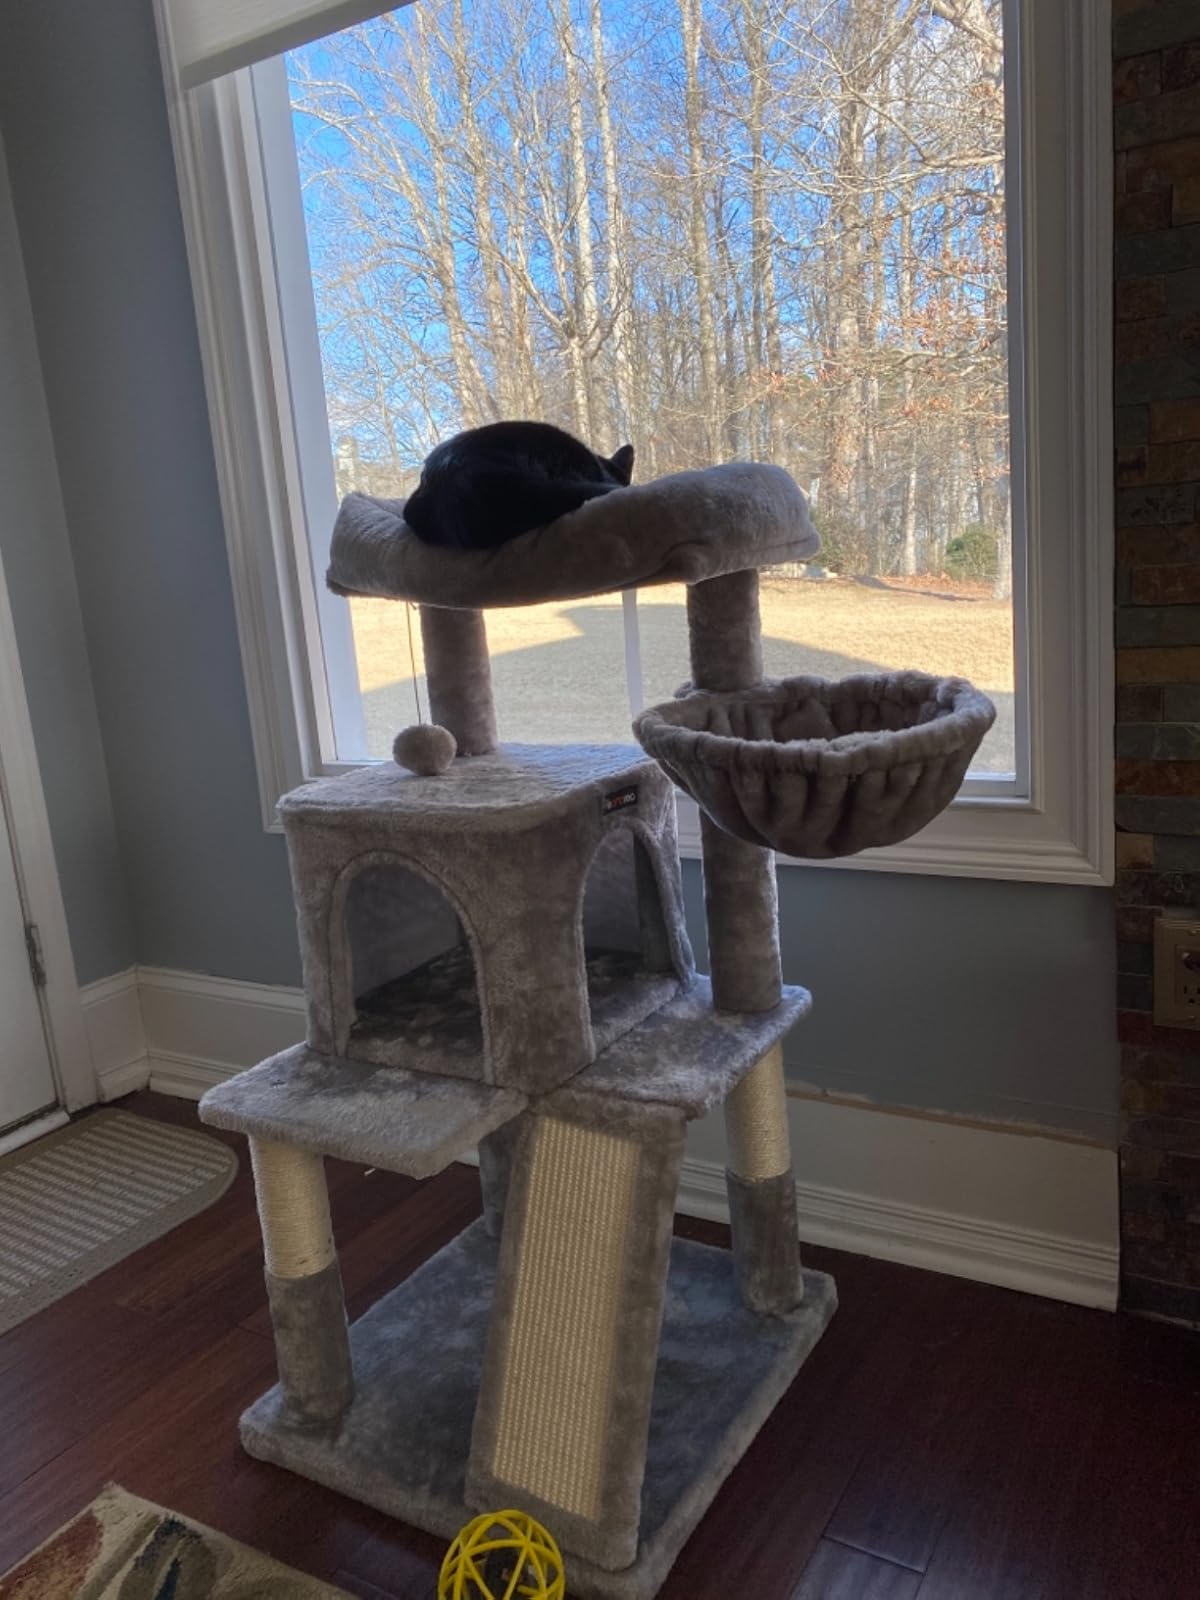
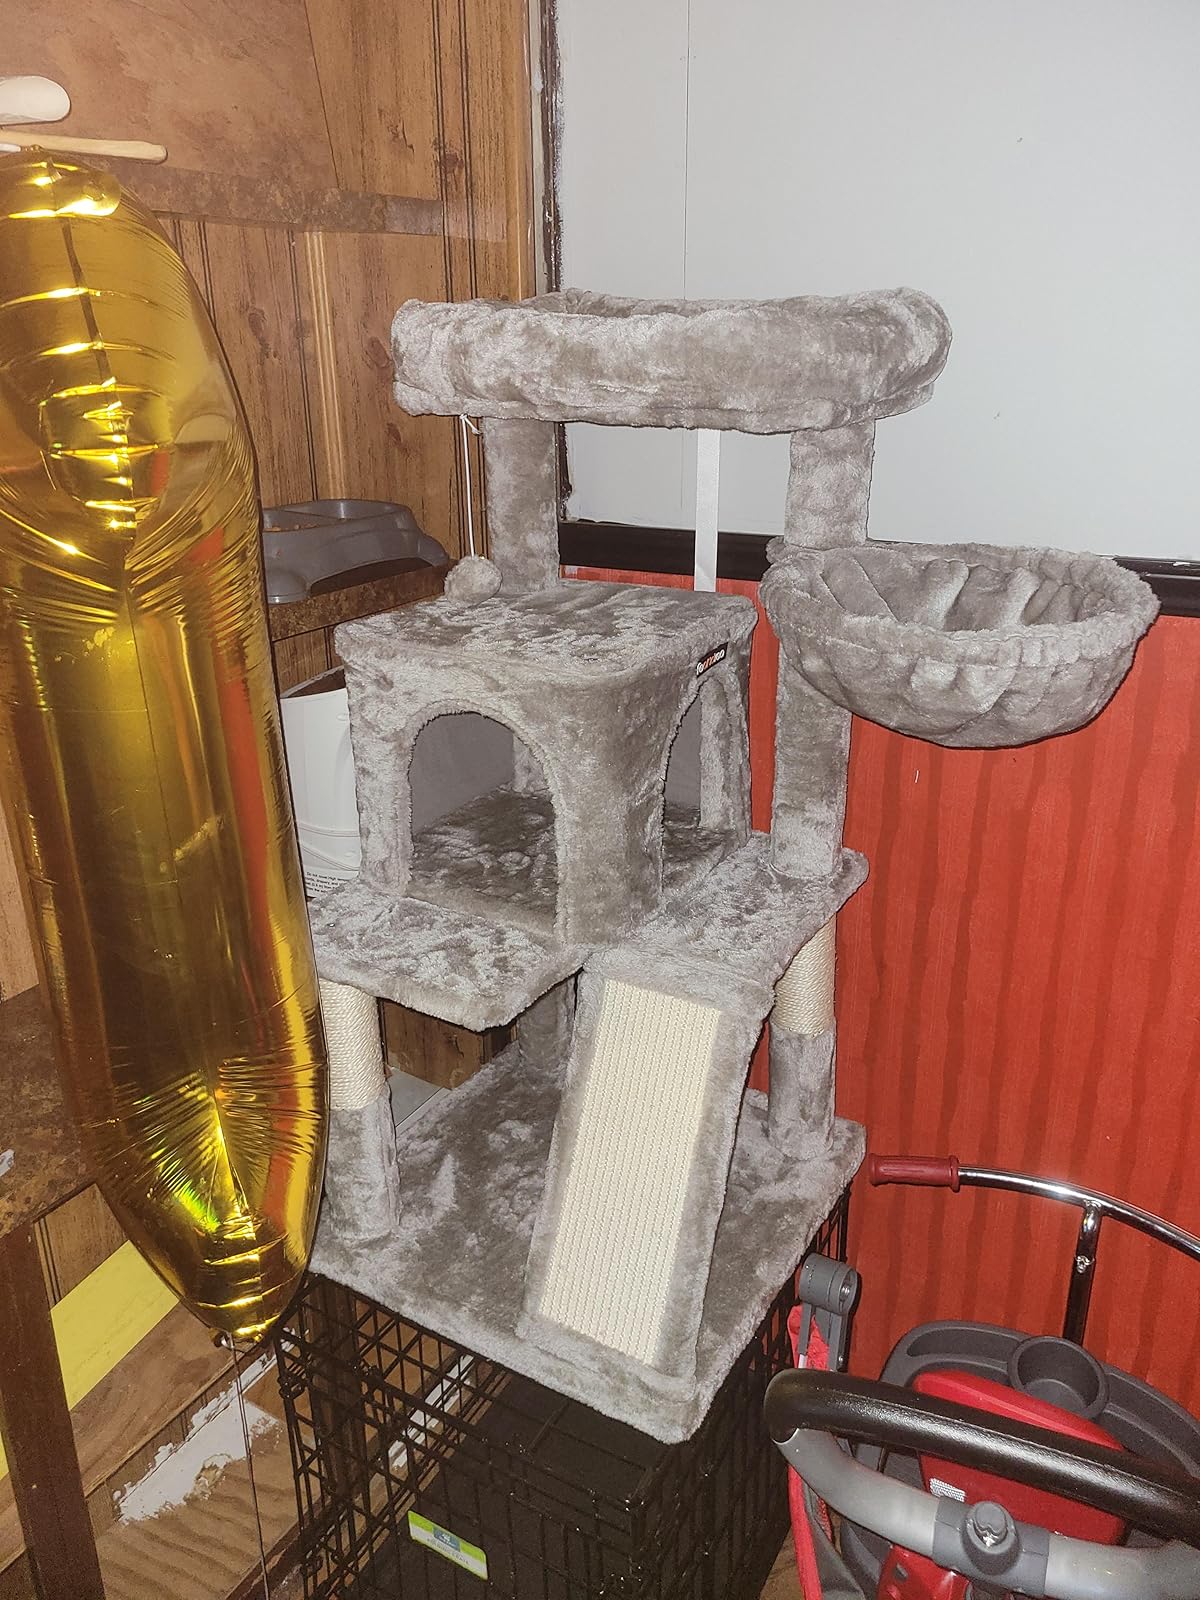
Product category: items_cat tree
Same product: yes